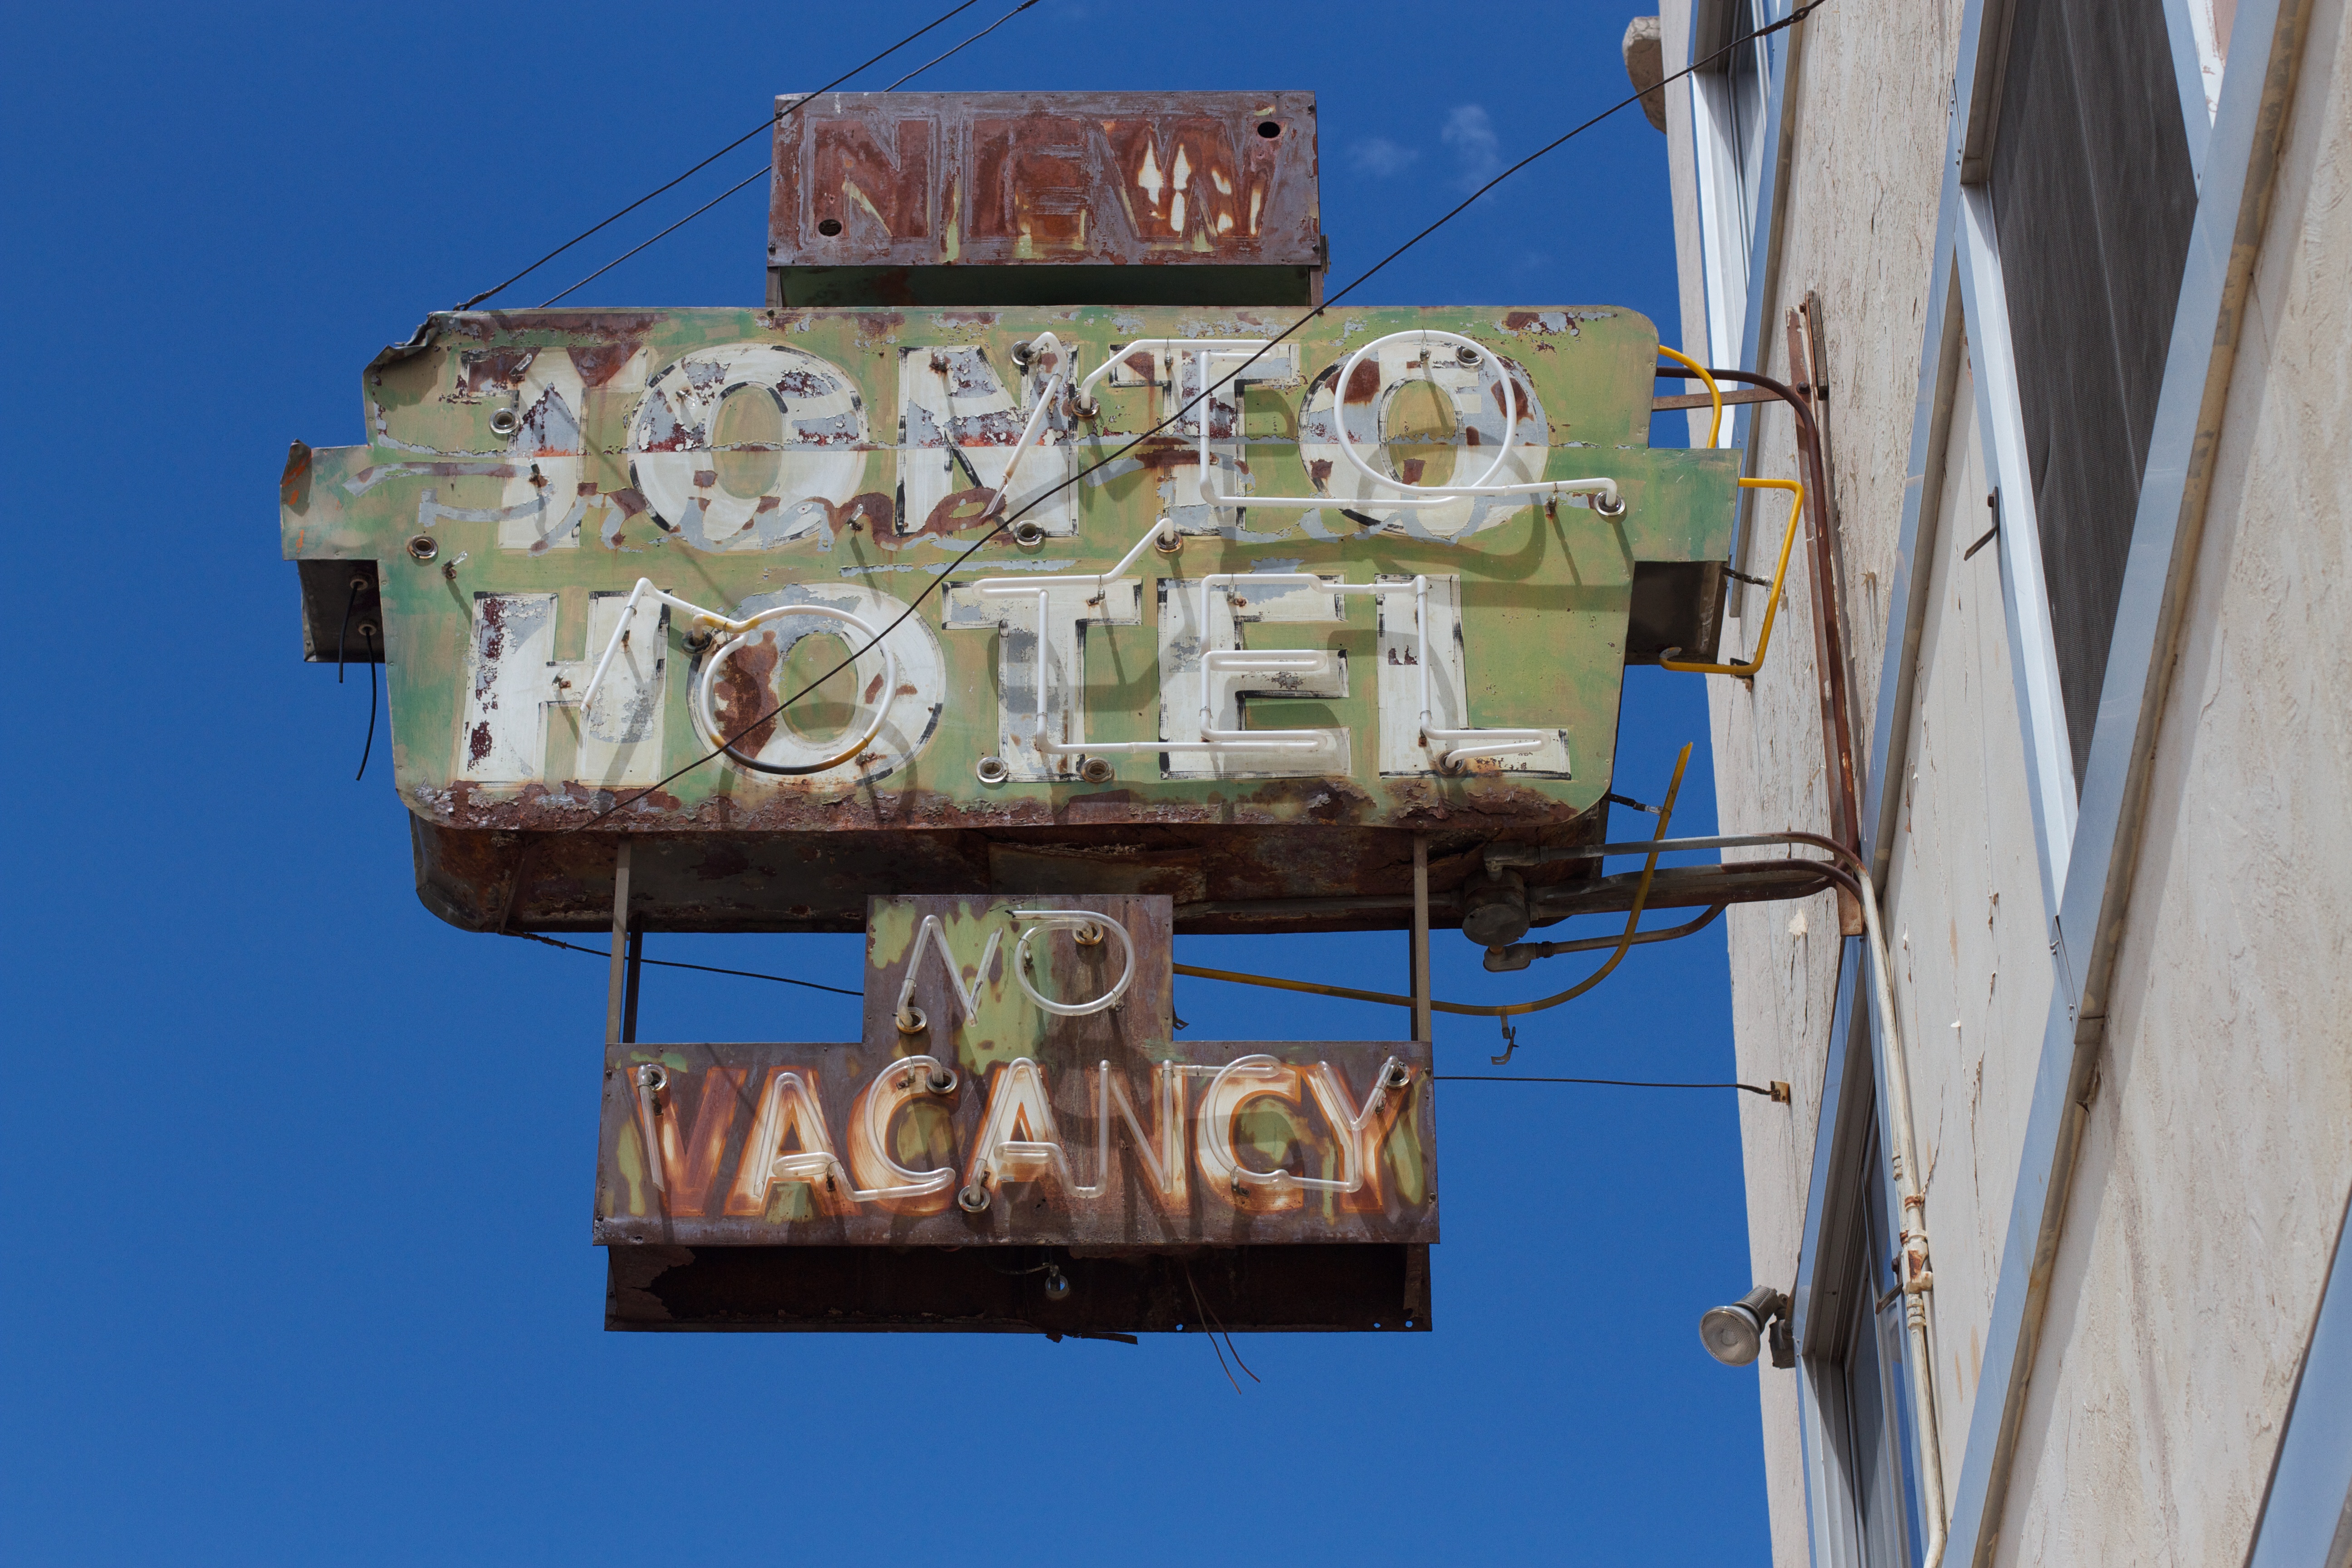
sign, blue, art, hotel